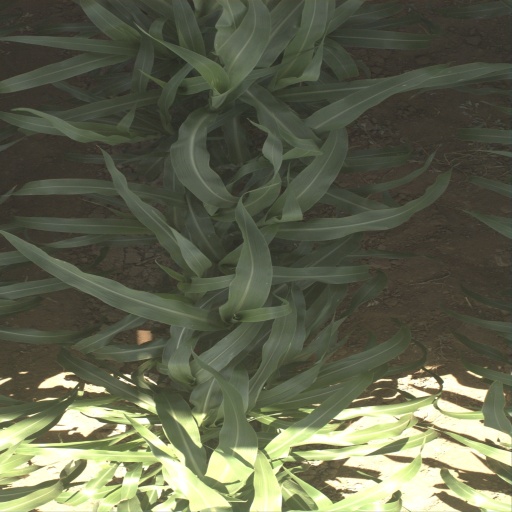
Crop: sorghum